Kazi M. Badruddoza

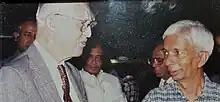
Badruddoza with Norman Borlaug at a meeting in Dhaka for high yield wheat species 1998

In appreciation of Badruddoza's role in developing the wheat program of Bangladesh, Nobel Laureate Dr Norman Borlaug wrote in a letter to the President of Bangladesh on April 28, 1978: “When I visited Bangladesh less than four years ago, there was no mention of wheat in the agricultural plan. Nevertheless, during the current crop cycle, Bangladesh harvested between 350,000 to 400,000 acres of wheat, much if it with excellent yield. This fantastic accomplishment could not have been achieved without the vision and excellent organizational ability of the Director of Bangladesh Agriculture Research Institute, Dr Kazi M. Badruddoza. Under his excellent leadership, he has assembled an enthusiastic and well-motivated team of research scientists.”